Cassandro

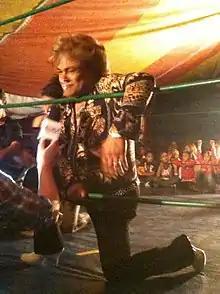
Cassandro in 2012

After once again leaving AAA in April 2008, Cassandro began working for promotions such as National Wrestling Alliance (NWA), Perros del Mal Producciones (PdM), Independent Wrestling Association Mid-South (IWA-MS) and in early 2009 signed a contract with American promotion Total Nonstop Action Wrestling (TNA). Armandariz made his TNA debut on January 27, 2009, working under the ring name Satanico del Exotico in a dark match, where he defeated Petey Williams. In March, TNA began promoting Armandariz's upcoming debut under the new ring name Andromeda. However, after several months of inactivity with the promotion, it was reported in August that Armendáriz and TNA had parted ways. Armendáriz publicly blamed his departure on homophobia. On April 3, 2010, Cassandro made his debut for Ring of Honor (ROH), defeating Rhett Titus at The Big Bang! pay-per-view. During the match, Armendáriz broke his leg, which forced him to pull out of Chikara's King of Trios tournament later that same month. On June 25, 2011, NWA Mexico, while touring the United Kingdom, set up a match to determine the first NWA World Welterweight Champion since getting the title back from Consejo Mundial de Lucha Libre (CMLL). In the match Cassandro defeated Dr. Cerebro to win the championship.